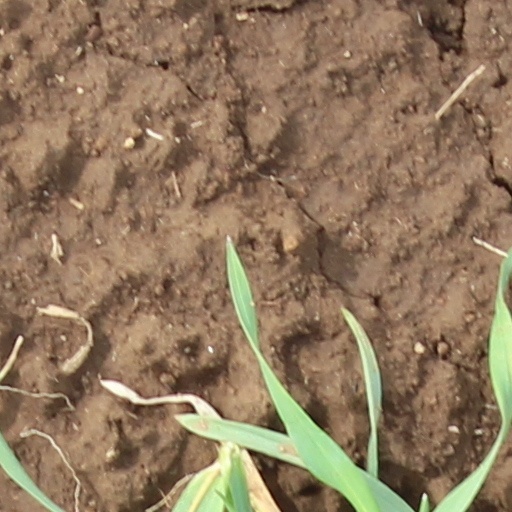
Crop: wheat